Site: brandenburg
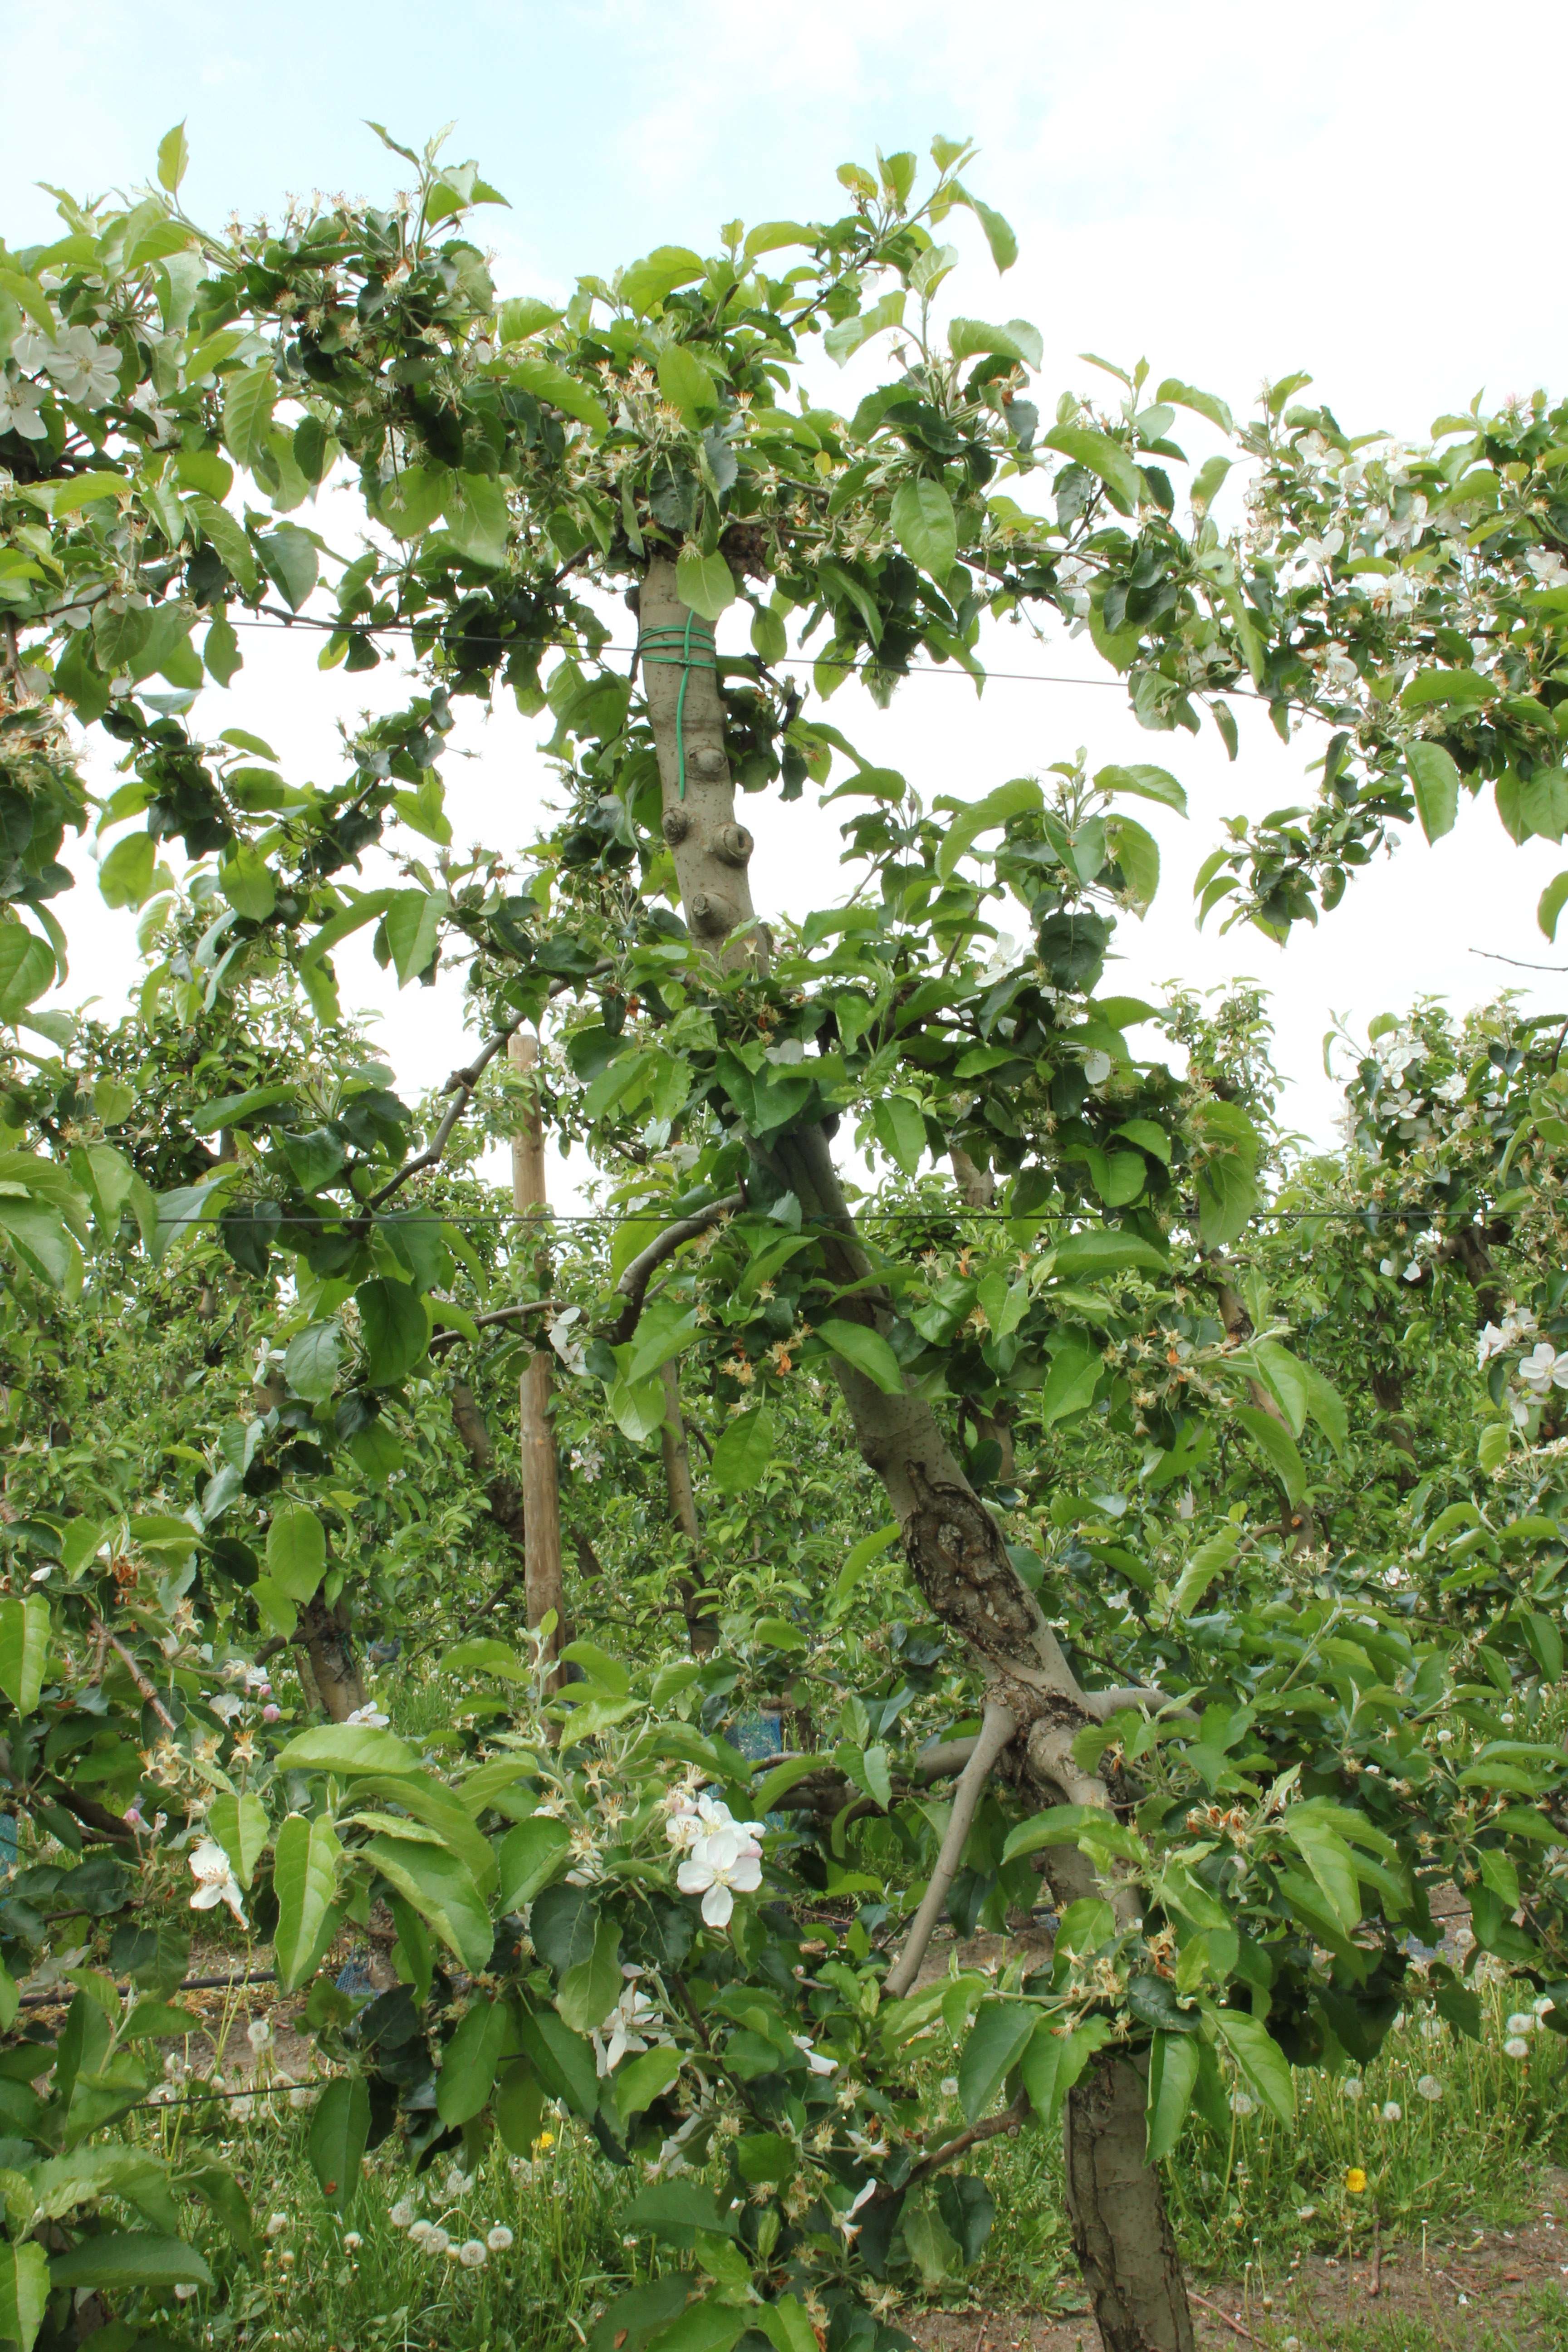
Growth stage (BBCH 67): Flowering